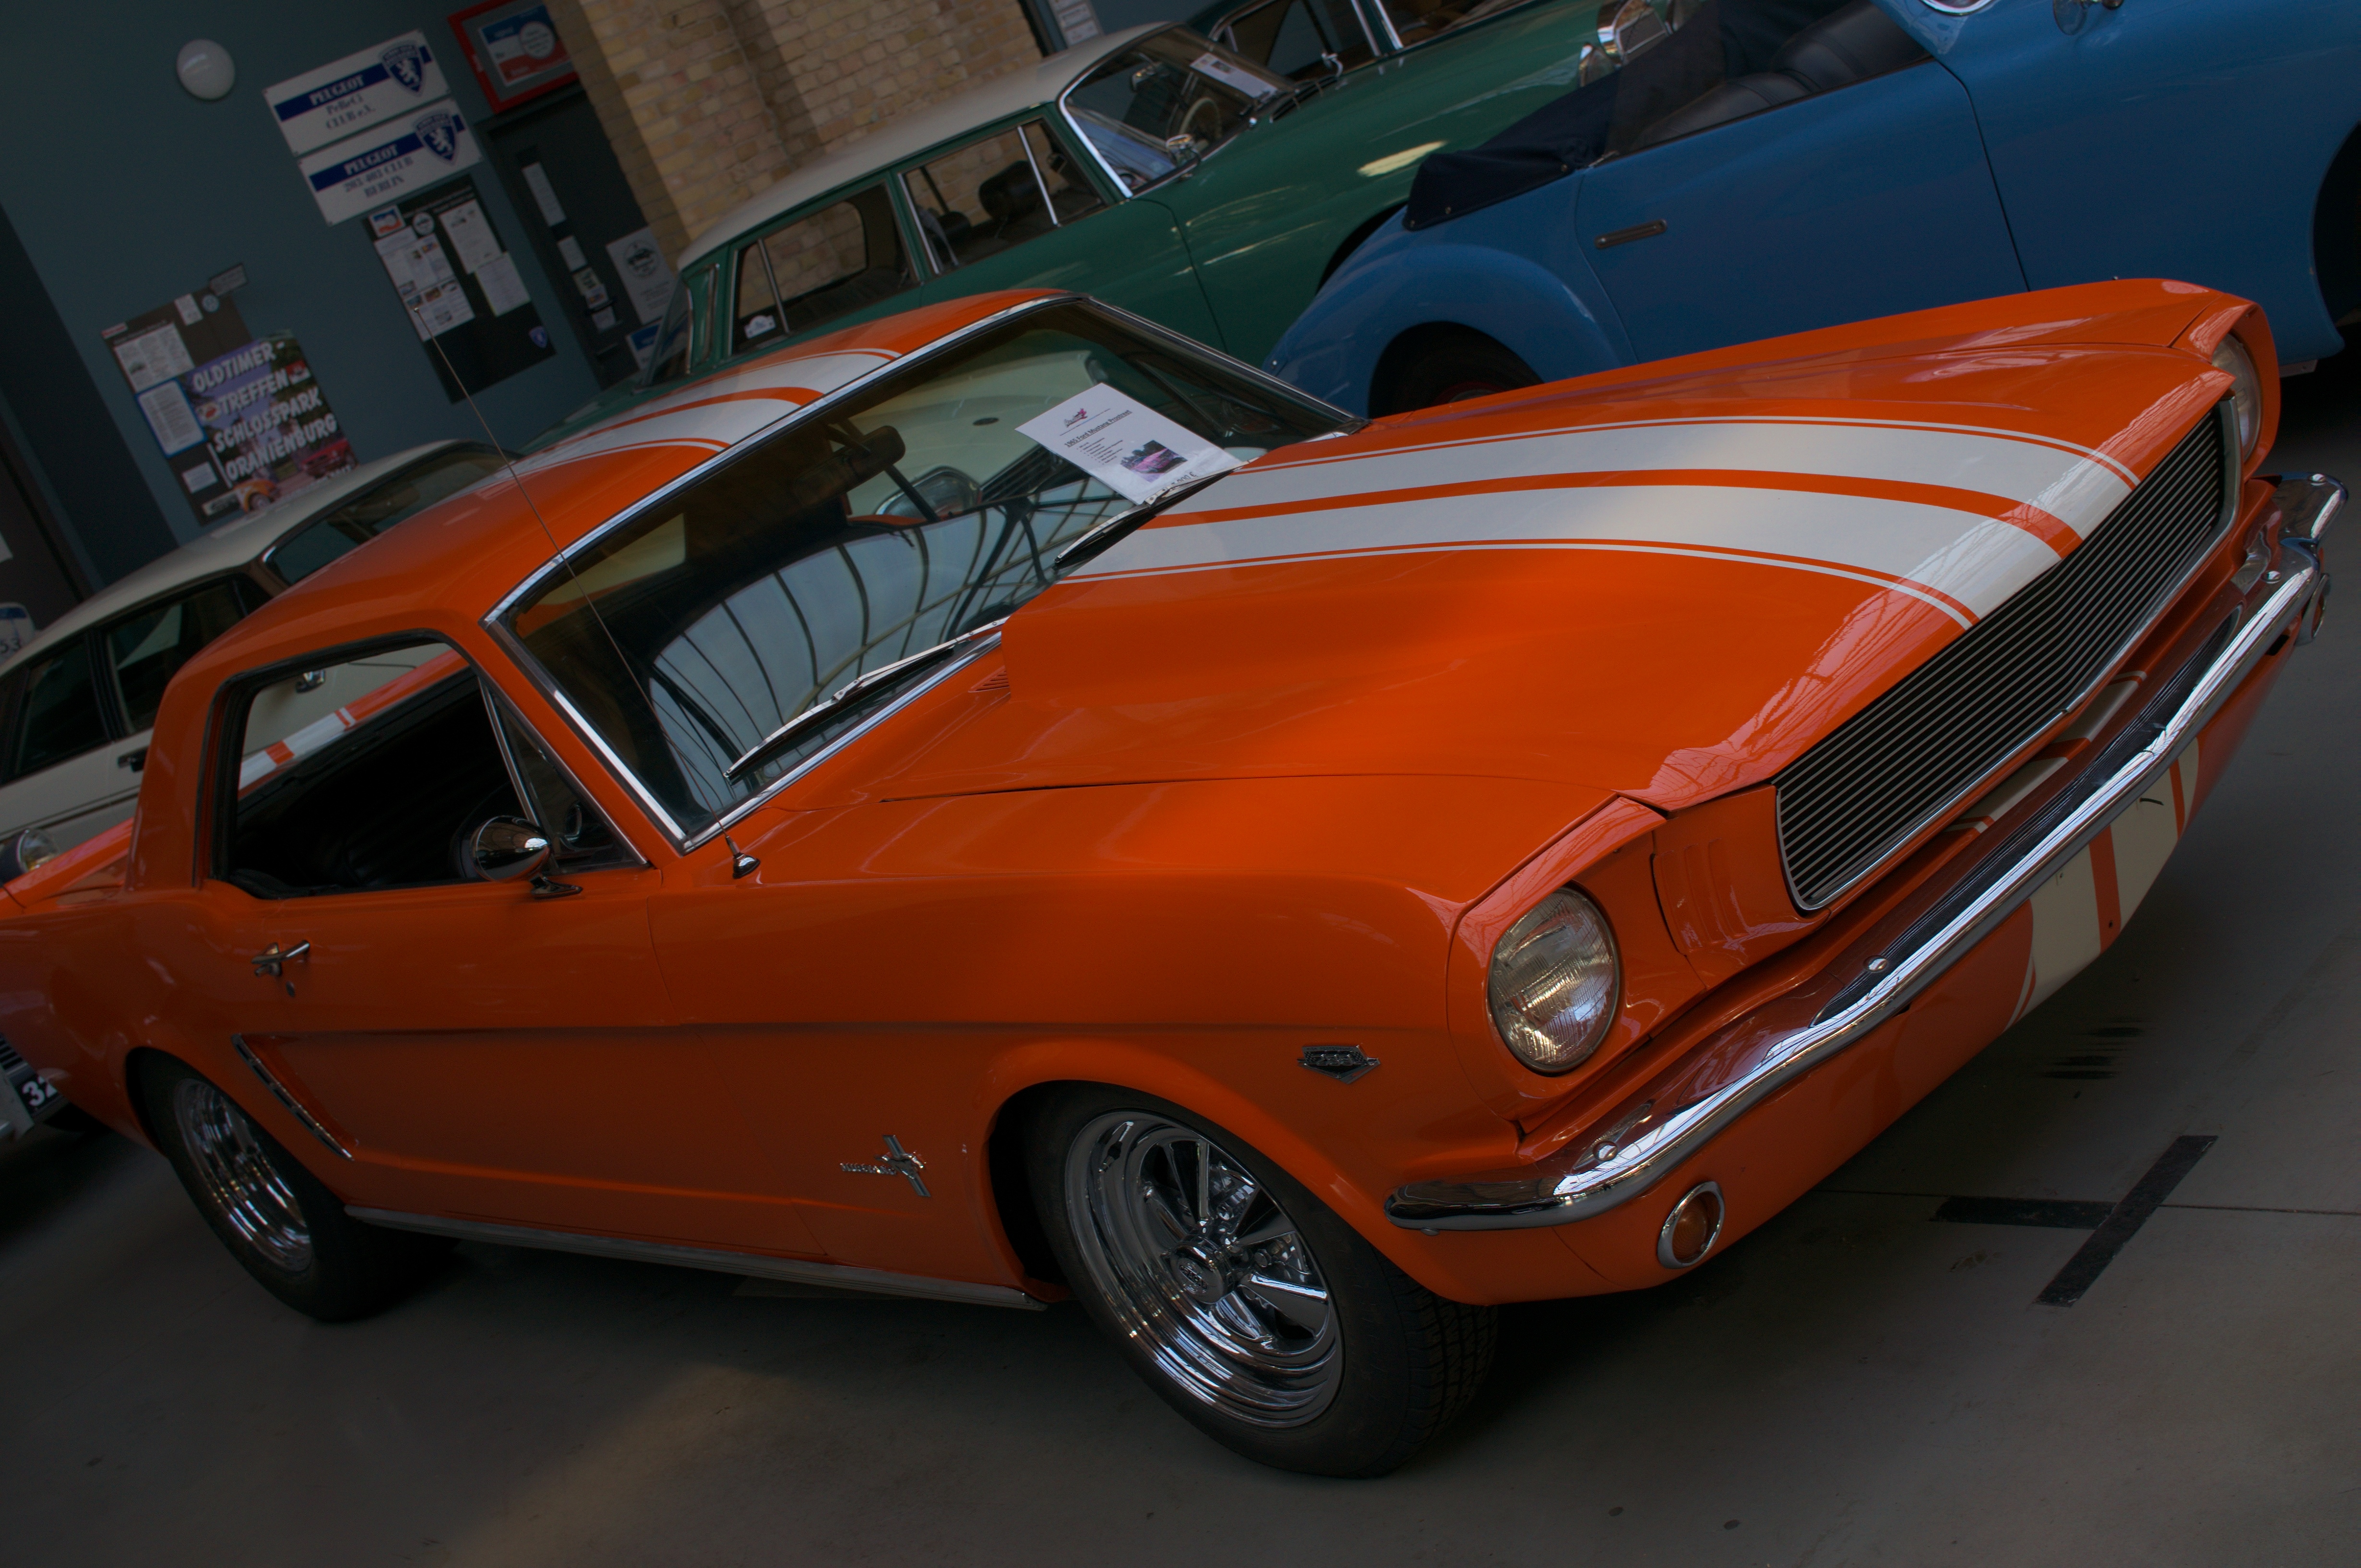
car, wheel, vehicle, sports car, bumper, muscle car, 2013, ford, rawtherapee, sony, sigma, nex, nex6, lenstagged, steffenzahn, sigma30mm28exdn, sigma30mmf28, sigma30mmf28dn, sigma30mm, antique car, auto show, land vehicle, automobile make, automotive exterior, automotive design, first generation ford mustang